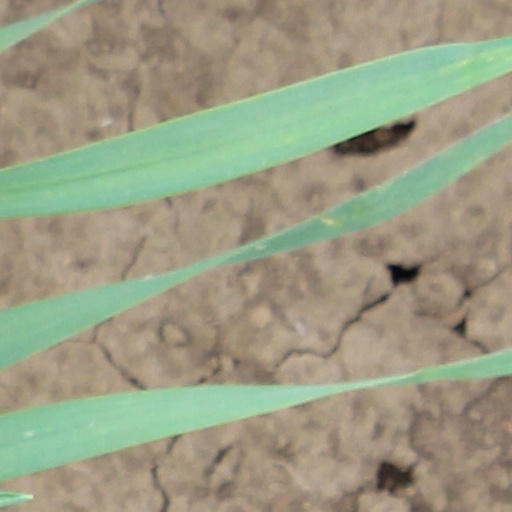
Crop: wheat